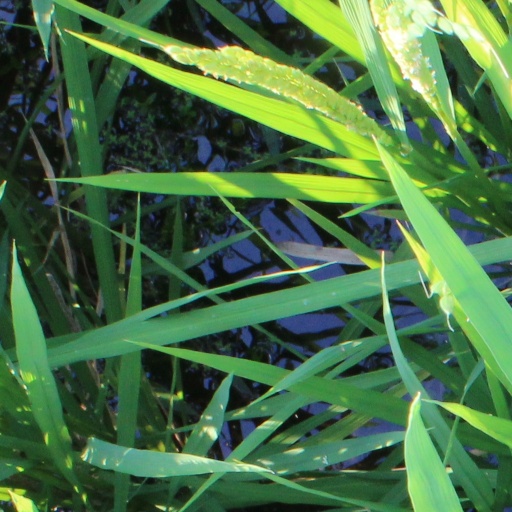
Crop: rice